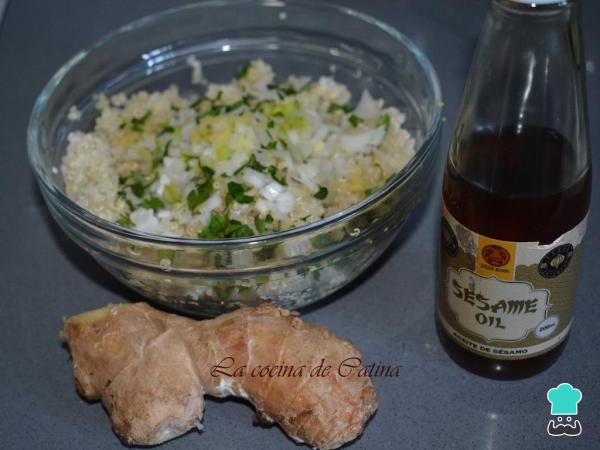
Ponemos la quinoa en un bol y le añadimos el jengibre, el perejil, la cebolleta y el aceite de sésamo y mezclamos todo bien.